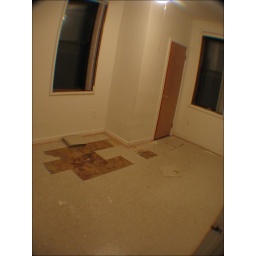
2nd floor back bedroom had horrible linoleum under the carpet